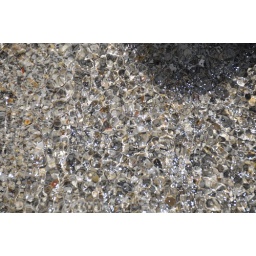
shots of the sand, pebbles and water along the beach shore on a beautiful sunny daylots going on in this one...